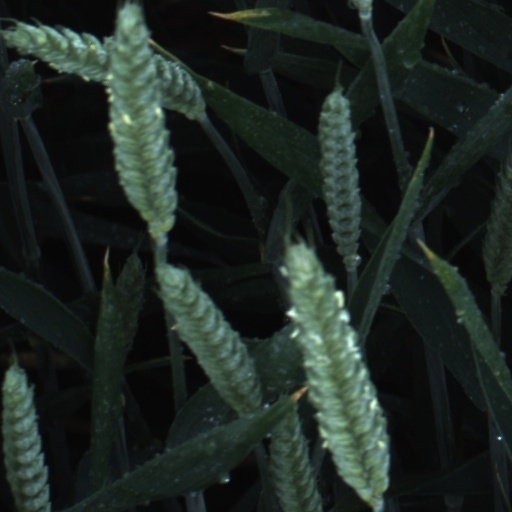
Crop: wheat